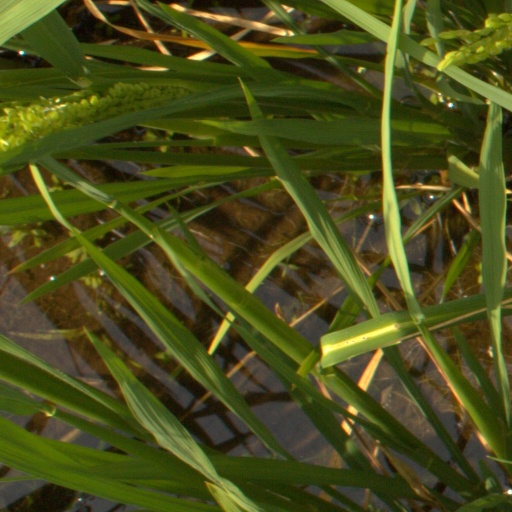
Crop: rice